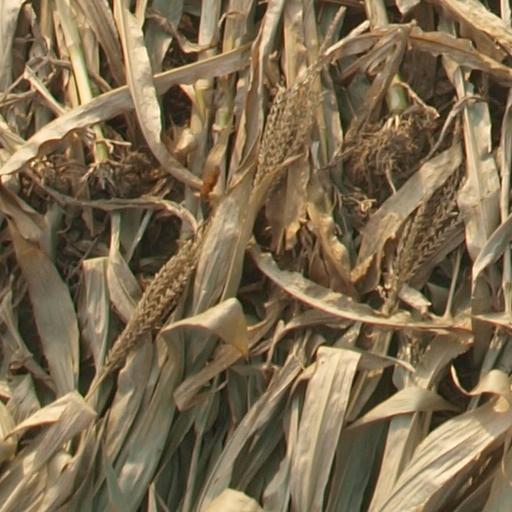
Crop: maize; corn